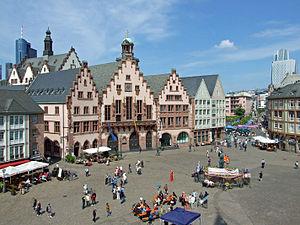
Le Römerberg est la place centrale du quartier médiéval de Francfort-sur-le-Main. Il est notamment bordé par les maisons de l'hôtel de Ville, le Römer.